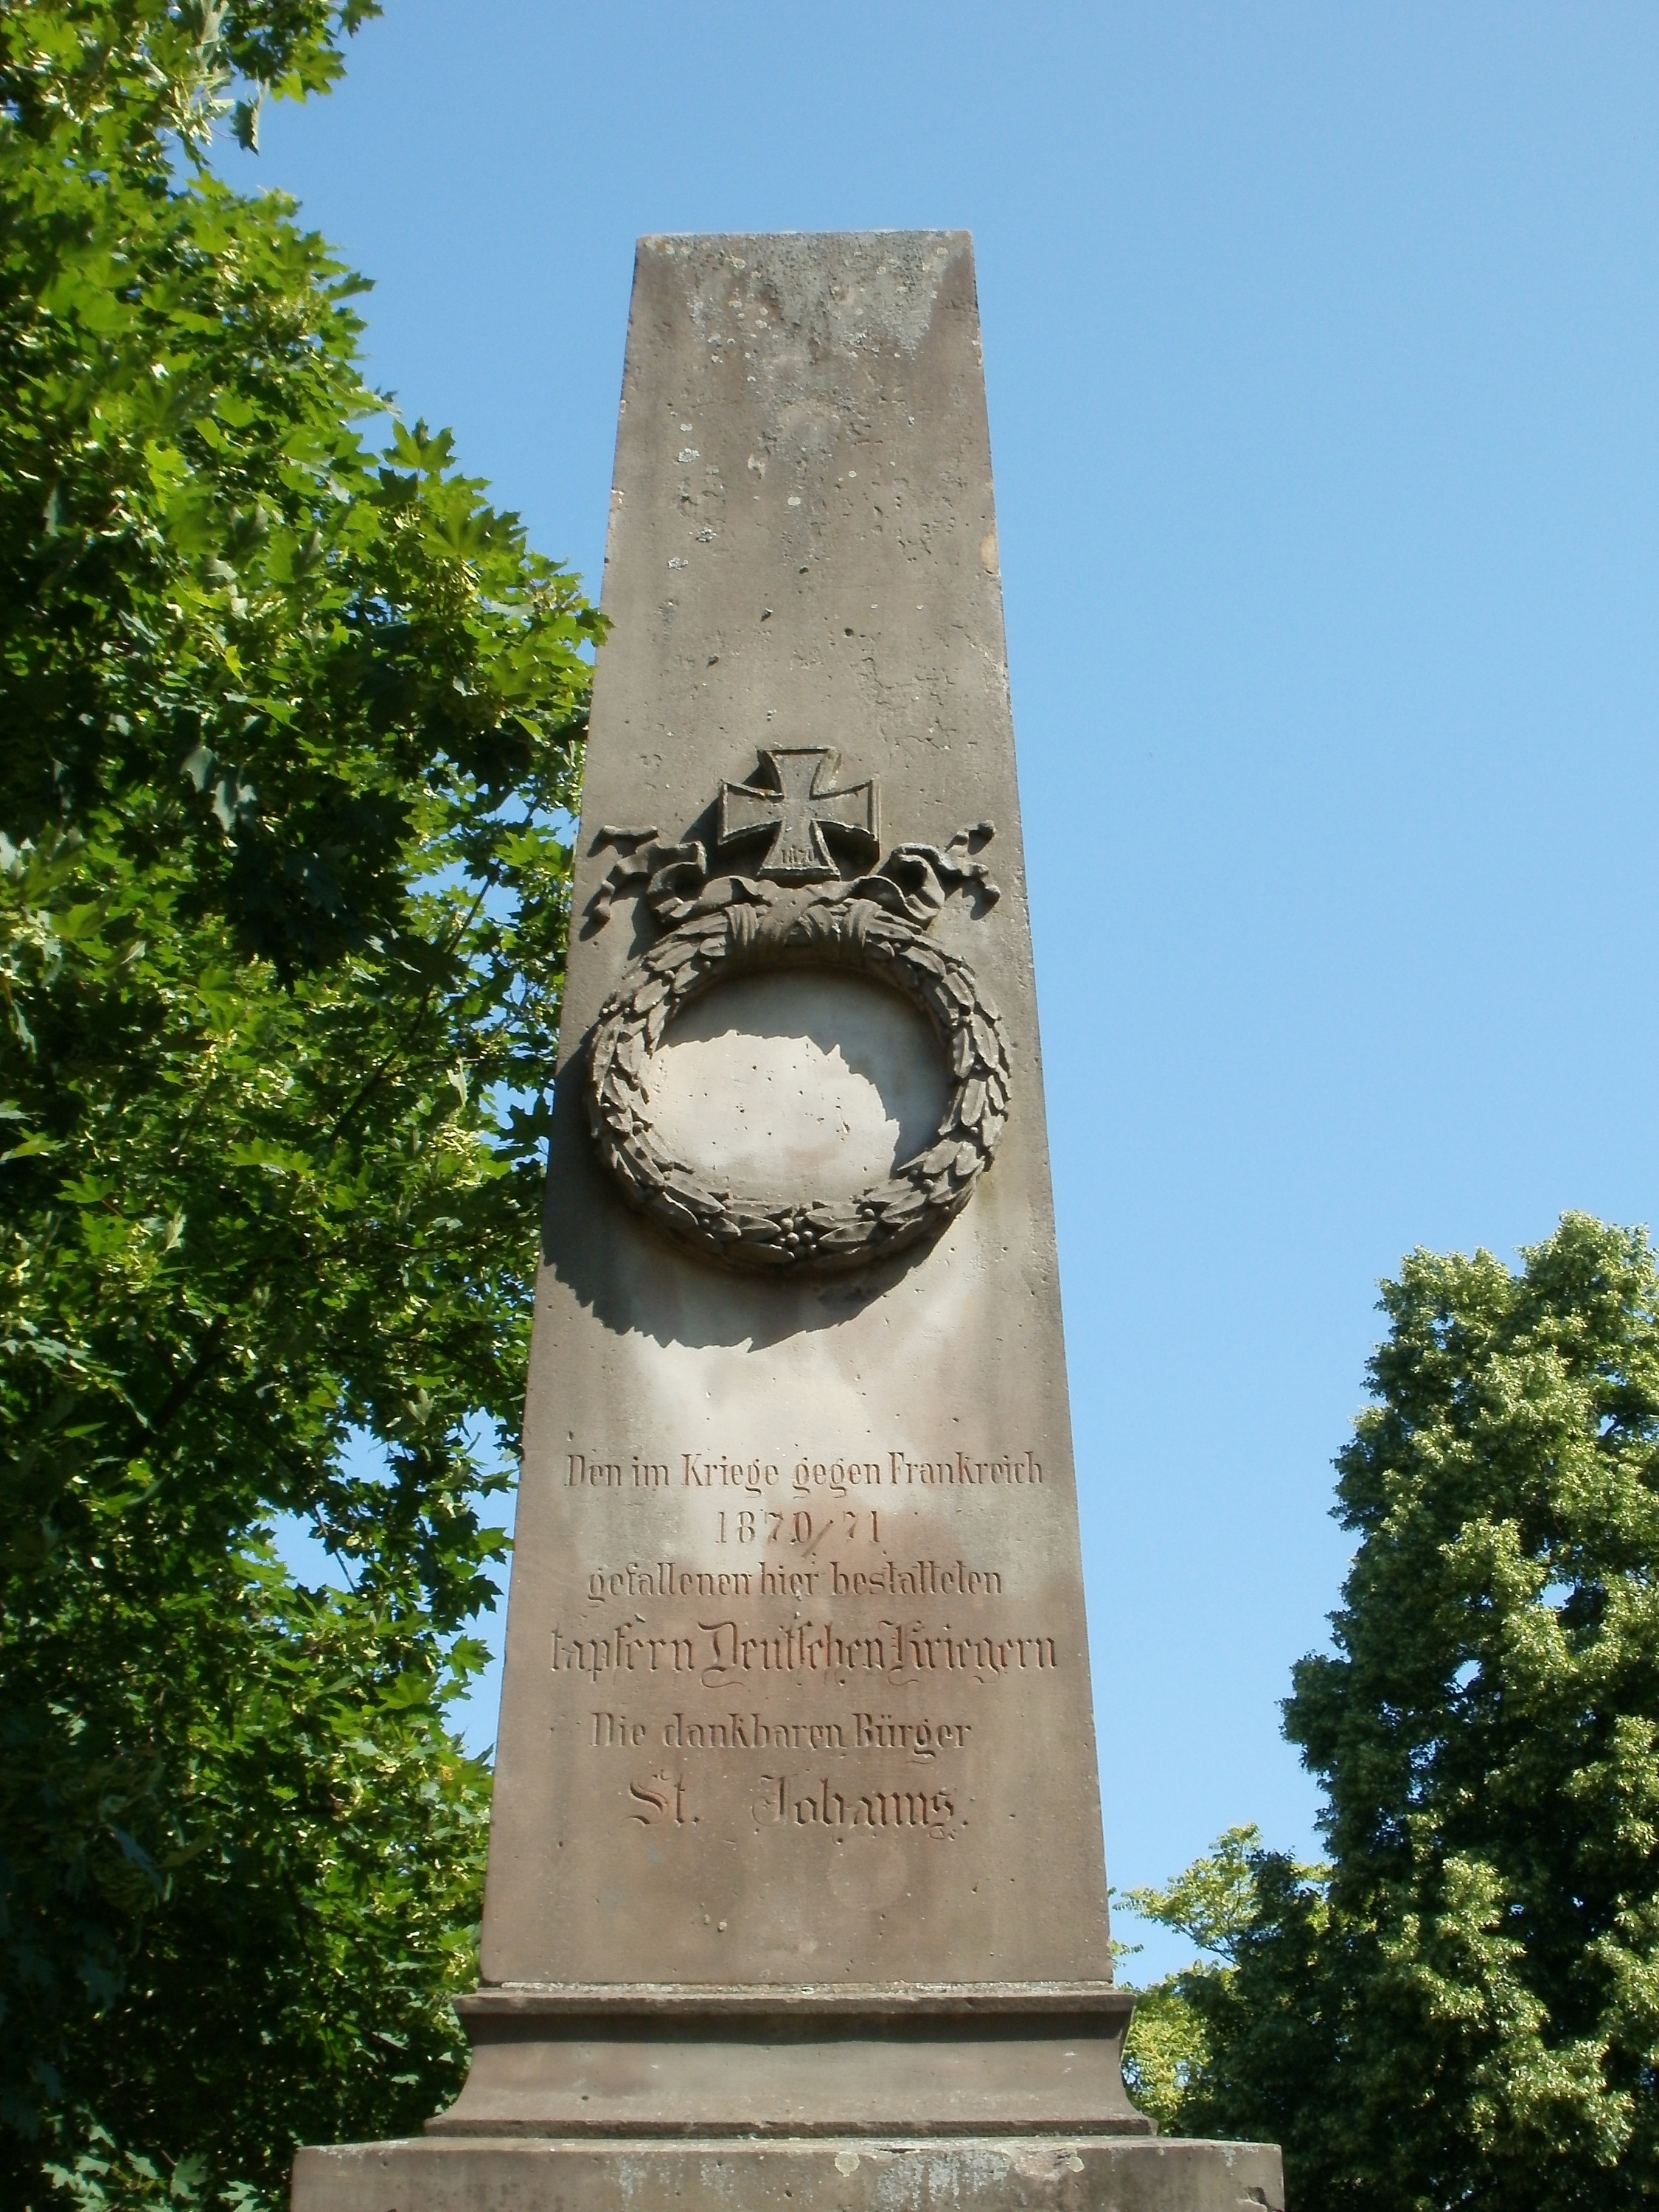
stone, monument, statue, park, landmark, sculpture, memorial, war, art, obelisk, remembrance, commemoration, stele, heroic, saarbruecken, echelmeyerpark